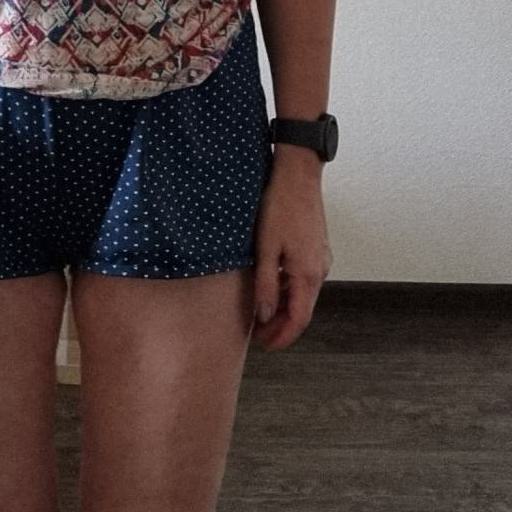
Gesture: no_gesture